Viennacontemporary

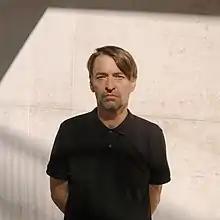
Boris Ondreička, Artistic Director of viennacontemporary since 2021

In 2012, the team surrounding chairman of the Board Dmitry Aksenov, managing director Renger van den Heuvel, and the two artistic directors Christina Steinbrecher-Pfandt and Vita Zaman organized VIENNAFAIR, a fair for contemporary art in Vienna. In 2014, Vita Zaman left the team. In 2015 the fair rebranded as viennacontemporary and moved to Marx Halle. Christina Steinbrecher-Pfandt served as artistic director from 2015 to 2018. In 2019, the fair appointed Johanna Chromik as the new artistic director.